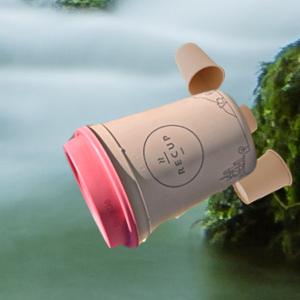
Label: cups